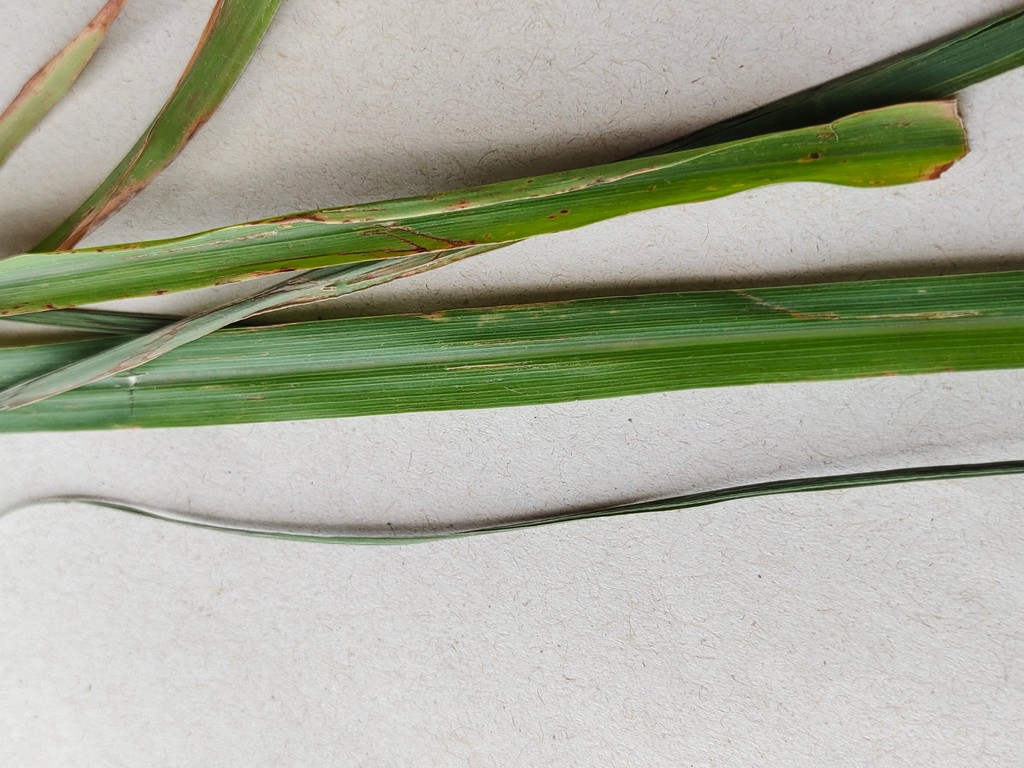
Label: Unhealthy